Old Horry County Courthouse

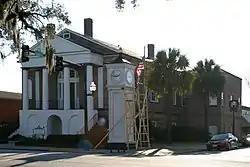
Conway City Hall, November 2006

Old Horry County Courthouse, now known as Conway City Hall, is a historic courthouse building located at Conway in Horry County, South Carolina. It was built between 1824 and 1825 and reputedly designed by Robert Mills (1781-1855). It is a two-story Classical Revival brick building. It features an extended pediment supported by Doric order columns that shelters a second story portico which does not extend the full width of the façade.